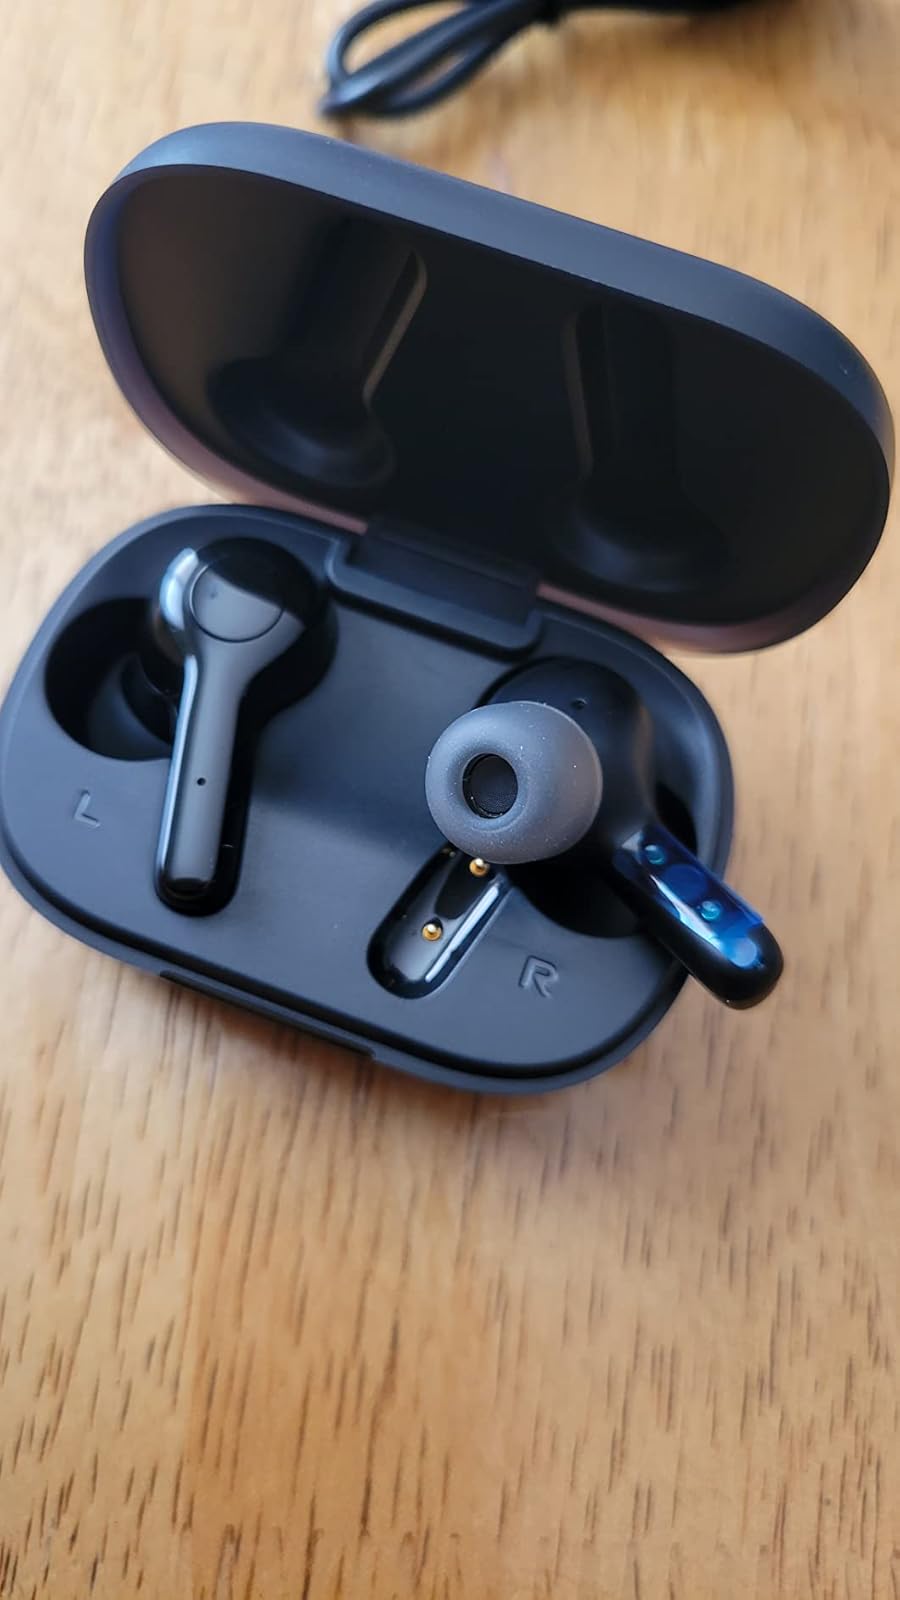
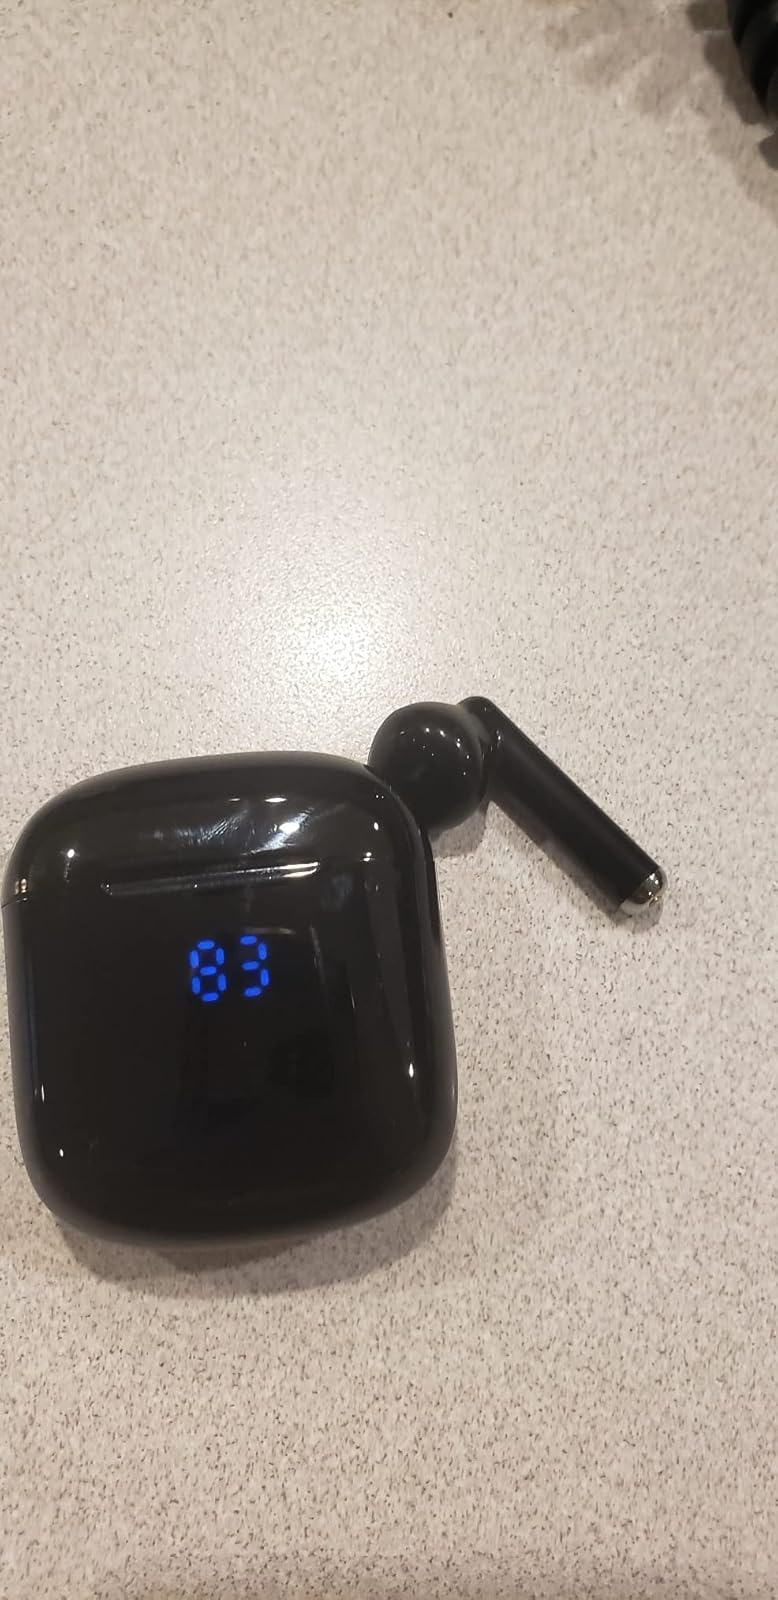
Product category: earbuds
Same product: no